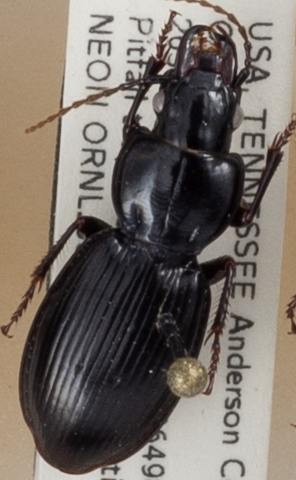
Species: Cyclotrachelus fucatus
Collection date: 2018-08-16
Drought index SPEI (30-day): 0.756
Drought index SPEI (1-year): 0.03
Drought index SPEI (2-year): -0.03